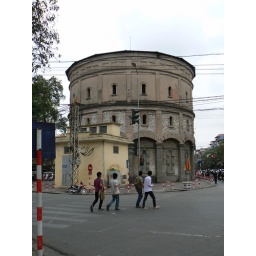
French-built water tower in Hanoi